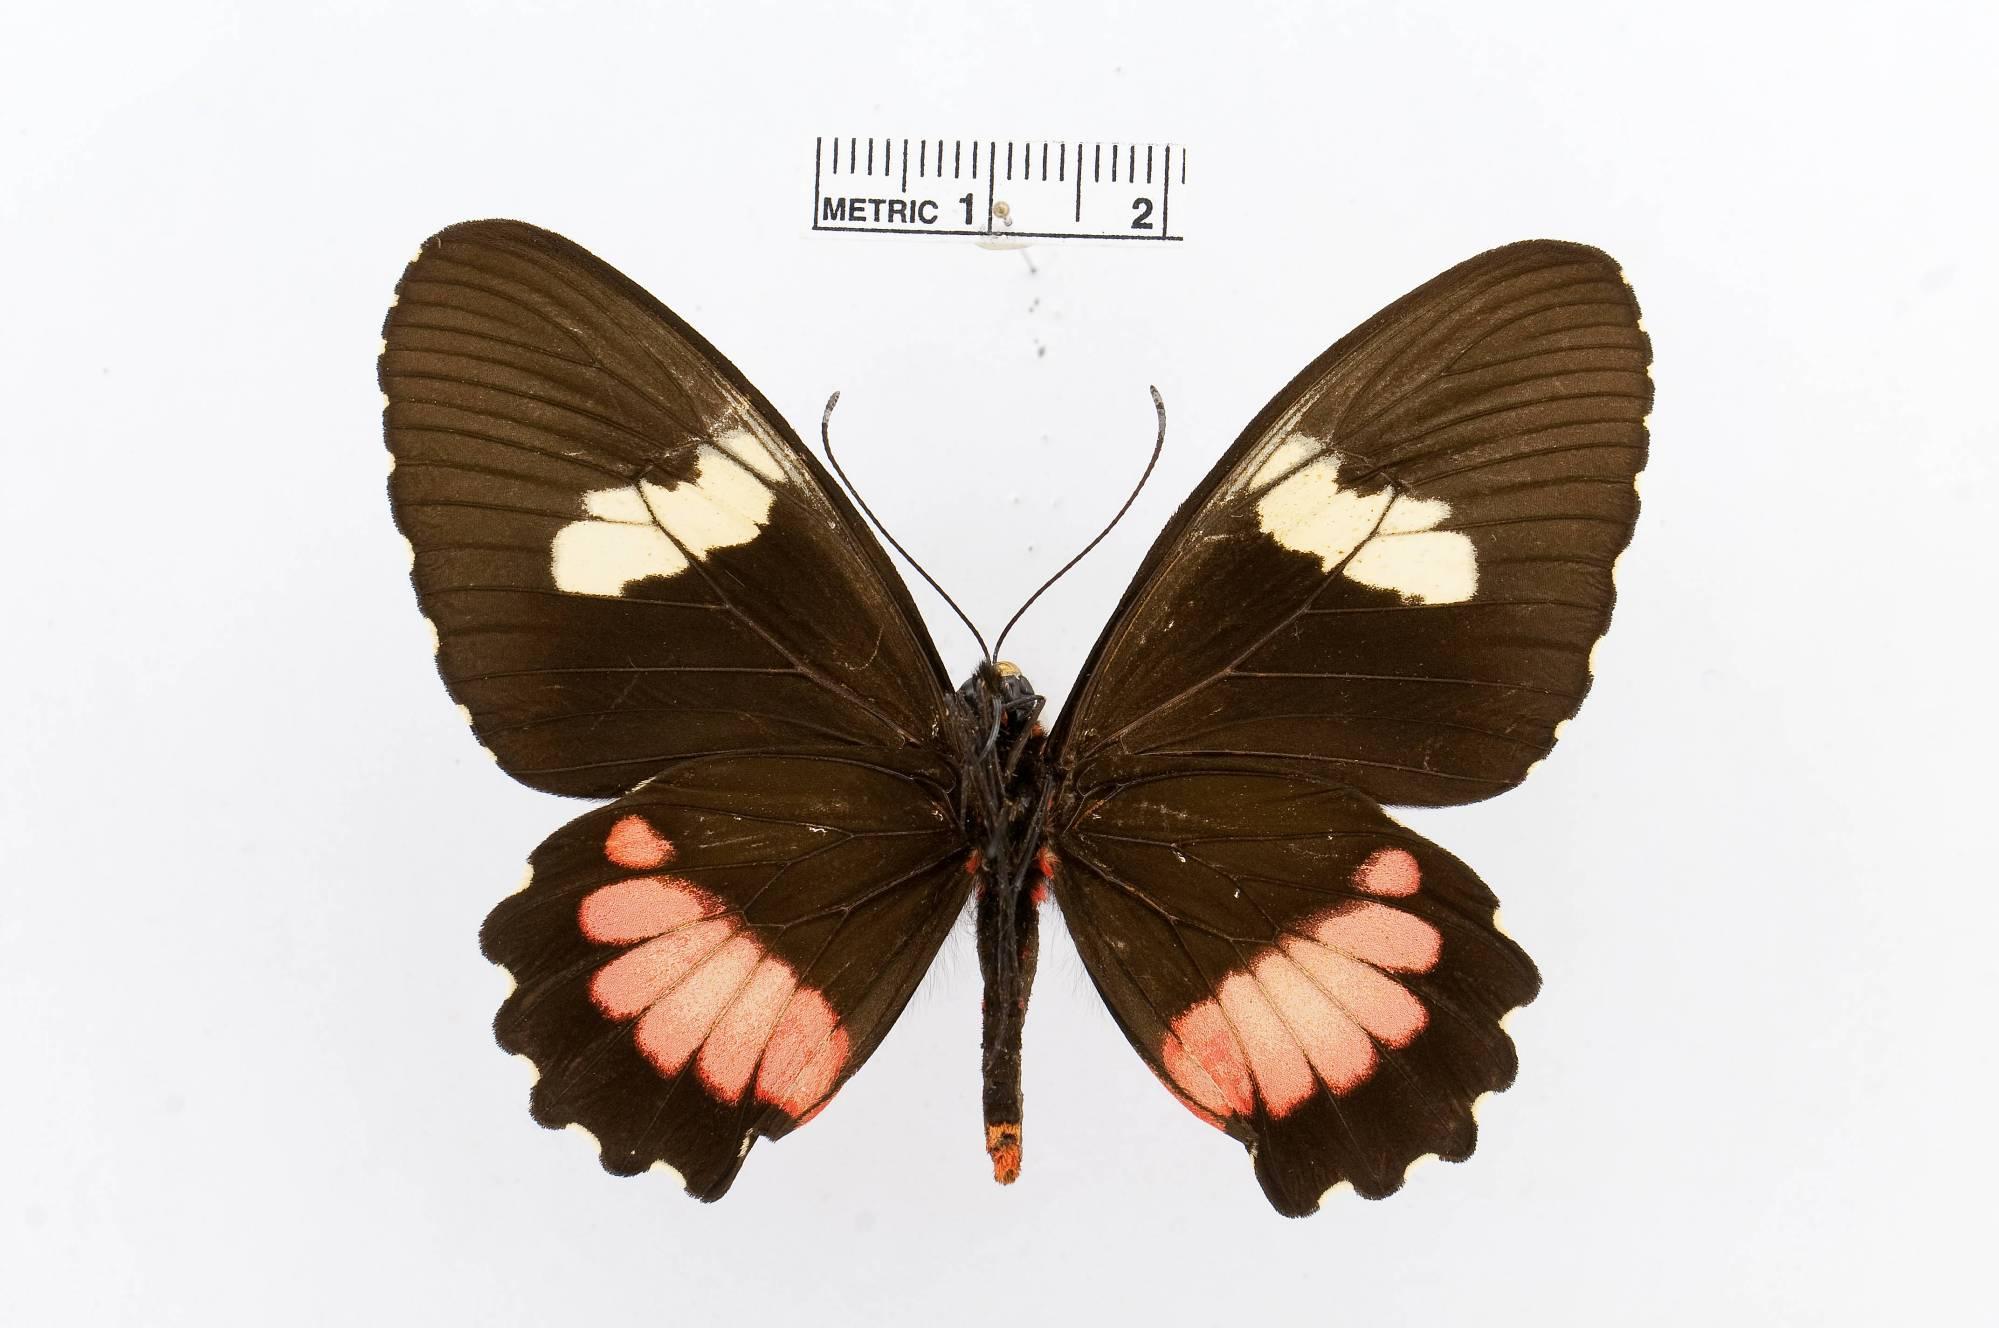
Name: Parides panares
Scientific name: Parides panares
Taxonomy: Animalia, Arthropoda, Insecta, Lepidoptera, Papilionidae, Papilioninae
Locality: Carillo, [Not Stated], Costa Rica
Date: [Not Stated]